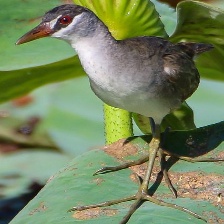
Species: WHITE BROWED CRAKE
Scientific name: AMAURORNIS CINEREA